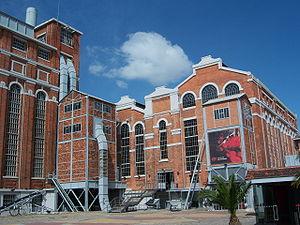
Le musée de l'électricité est un musée créé en 1990 par la compagnie d'électricité portugaise Energias de Portugal. Entièrement consacré à l'électricité, il est situé à Lisbonne dans une ancienne centrale thermique Central Tejo. Le musée a fait l'objet d'une importante rénovation dans les années 2000 et a rouvert au public en 2006. Il est géré aujourd'hui par la Fondation EDP et a été intégré au musée d'Art, Architecture et Technologie.